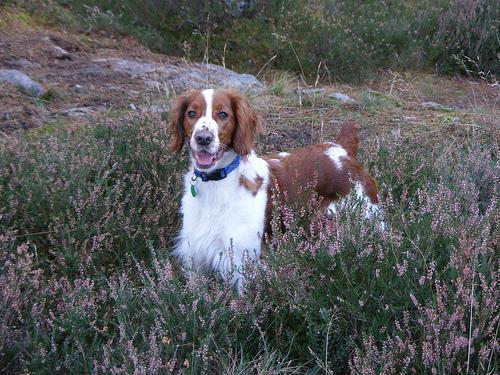
Welsh_springer_spaniel